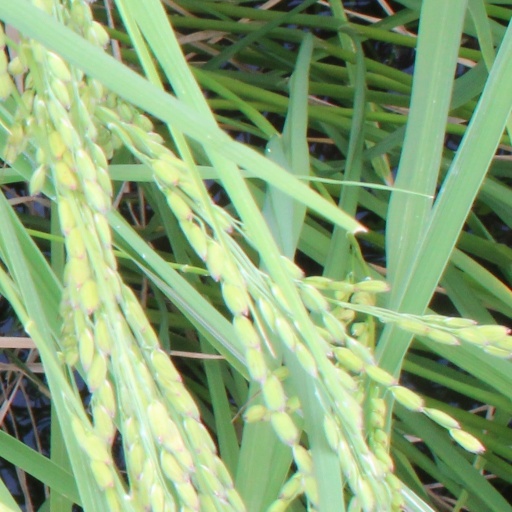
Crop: rice